Naphtali

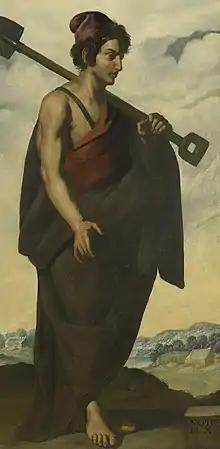
Painting by Francisco de Zurbarán (from "Jacob and his twelve sons", c. 1640–45)

According to the Book of Genesis, Naphtali was the sixth son of Jacob, the second of his two sons with Bilhah. He was the founder of the Israelite tribe of Naphtali.